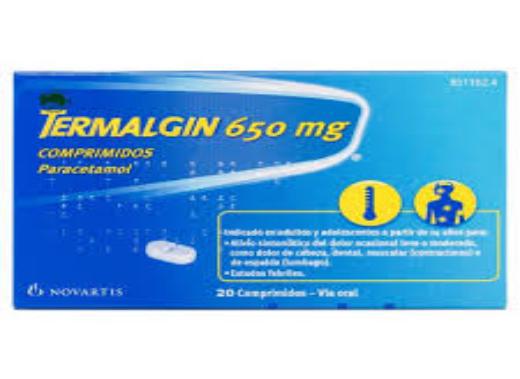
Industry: Medical